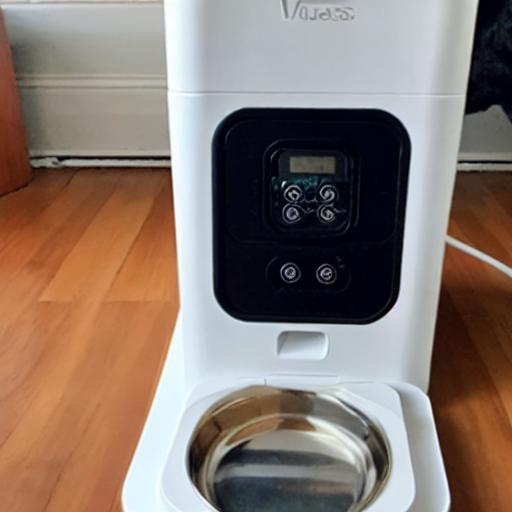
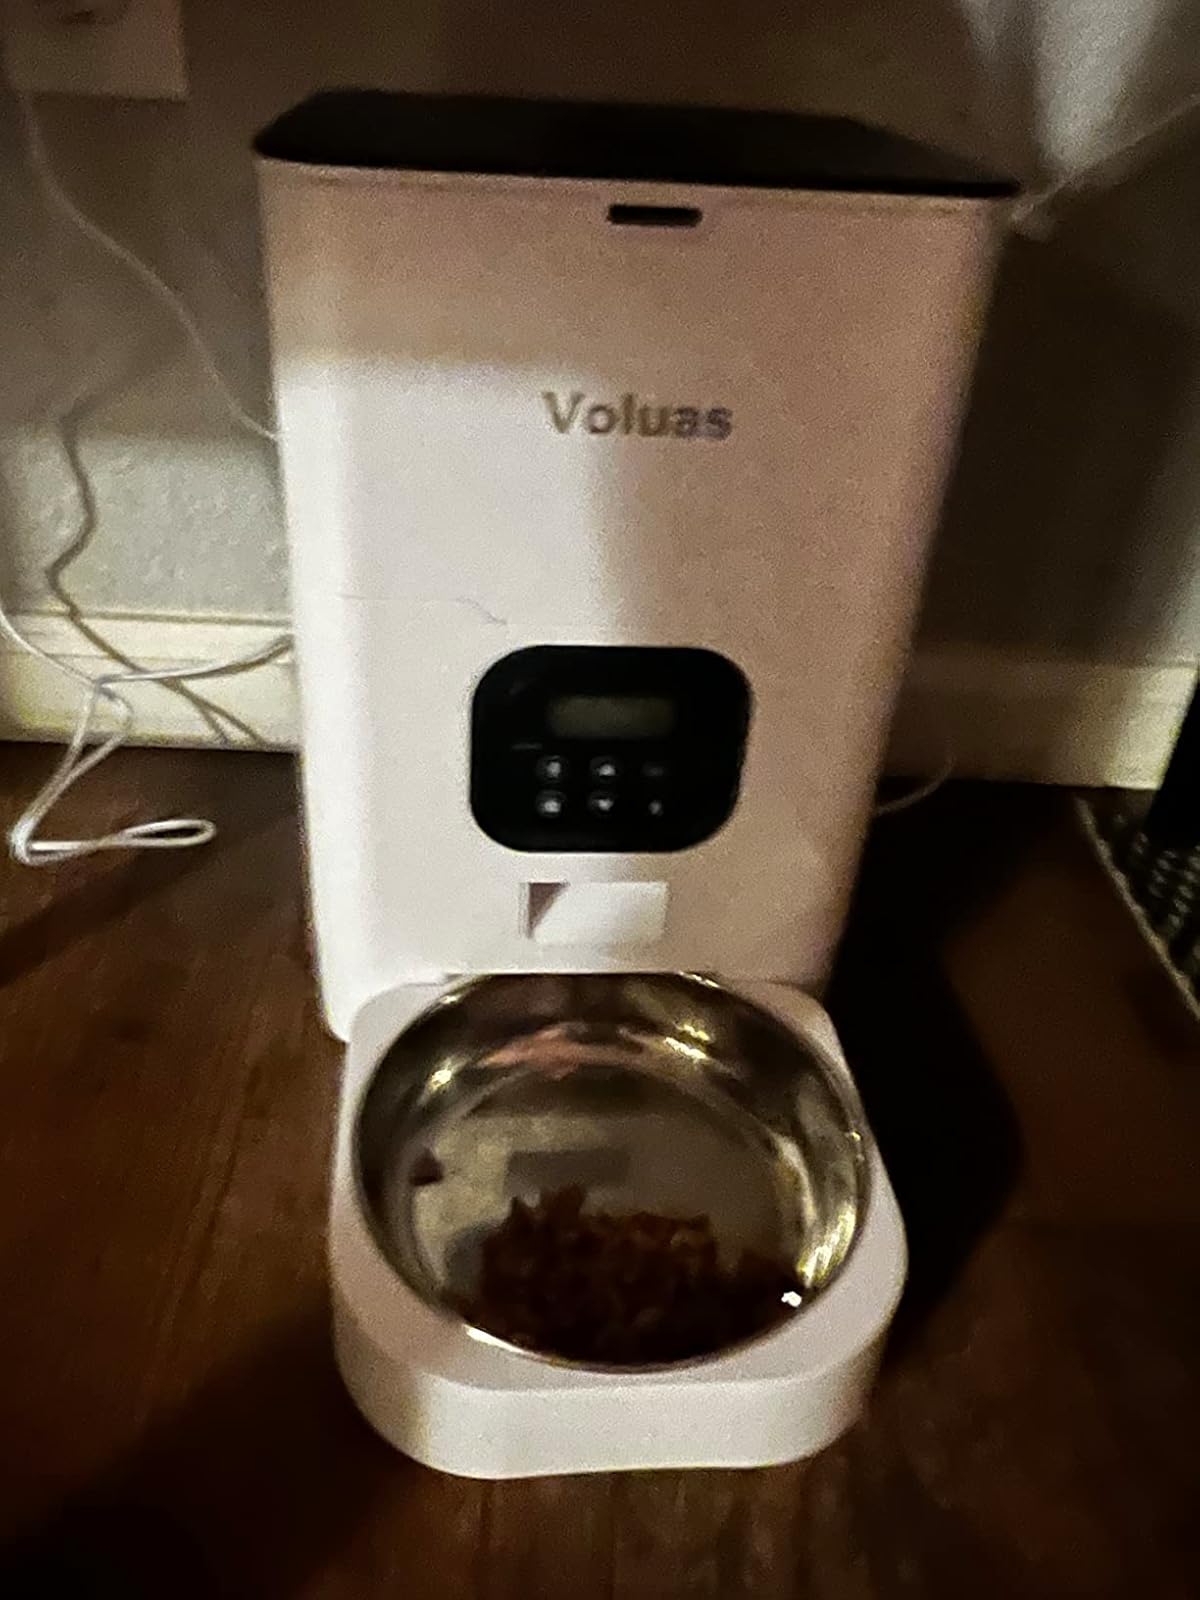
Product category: items_feeder
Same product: no